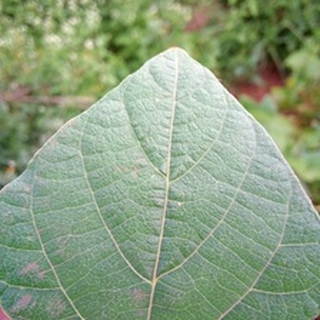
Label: healthy_bean